Prey (2019 Canadian film)

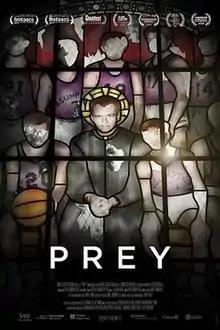
Film poster

Prey is a 2019 Canadian documentary film, directed by Matt Gallagher. An examination of sexual abuse in the Catholic Church, the film centres on Rod McLeod, a man who is suing the church for restitution after having been abused in childhood by priest William Hodgson "Hod" Marshall, and includes testimonial interviews from some of Marshall's other victims.